Metro Cinema Edmonton

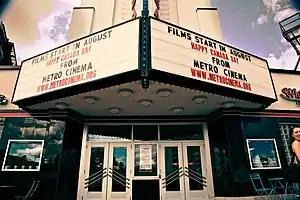
Metro Cinema in 2011

Metro Cinema Edmonton is an independent cinema and non-profit organization in Edmonton, Alberta. Since 2011, Metro Cinema has operated out of the Garneau Theatre in the Strathcona district of Edmonton. Prior to that it operated out of the Zeidler Hall in the Citadel Theatre in downtown Edmonton.